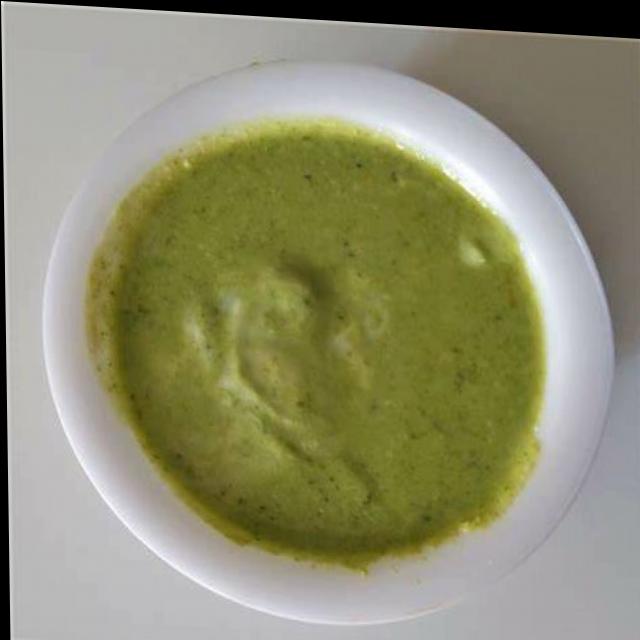
Dish: green_chutney